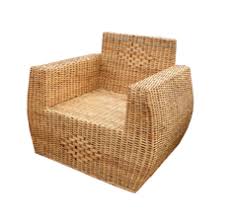
Waaw lii mel na ni ab nataal la. Mel na ni ab baŋ la buñ ràbbu, baŋ bu xaw a mel ni lu meew.